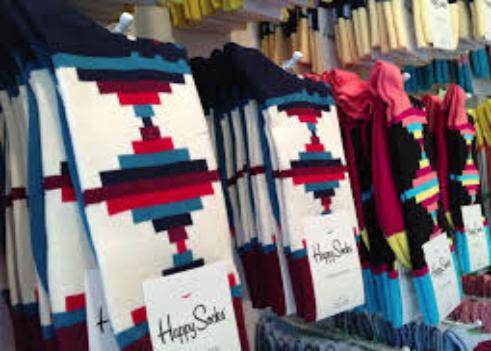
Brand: Happy Socks
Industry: Clothes